Cable (British band)

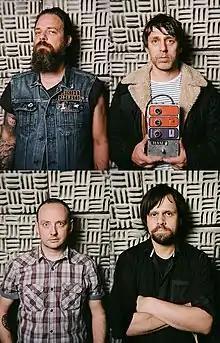
Cable in 2012. Clockwise from top left: Mills, Bagguley, Hinks, Darrington.

Cable were an English indie rock band from Derby, who released three studio albums: "Down-Lift the Up-Trodden" (1996), "When Animals Attack" (1997) and "Sub-Lingual" (1999) on Infectious Records.